Hamburger SV

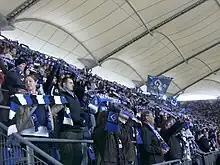
HSV supporters

The band Abschlach! has written the HSV anthem "Mein Hamburg lieb ich sehr". The band performs this song before every HSV games.